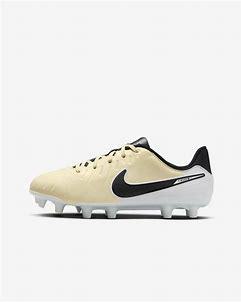
Brand: Nike
Model: Jr Tiempo Legend 10 Club